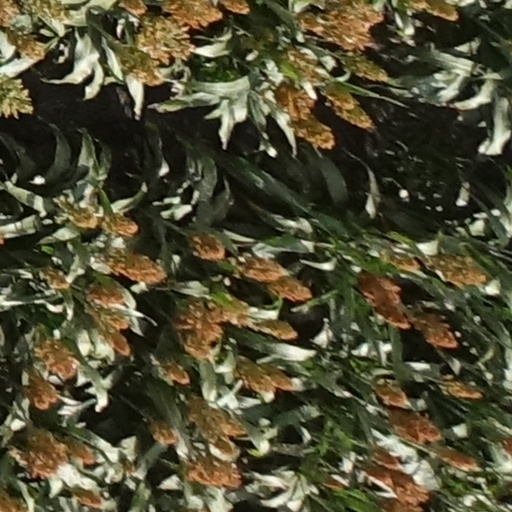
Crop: sorghum